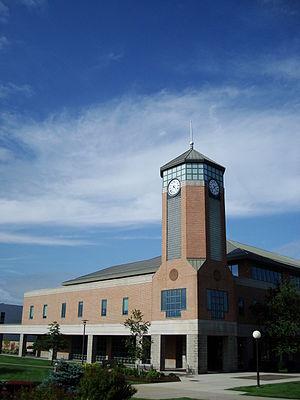
L'université Roger Williams est une université privée américaine située à Bristol dans l'État du Rhode Island.